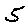
Label: 5